Tequila, Jalisco

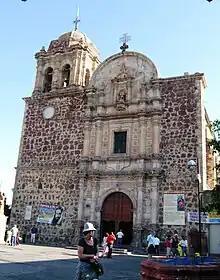
Church of Santiago Apostol, the main church

The town of Tequila had a population of 26,809 (2010 census), accounting for about 73% of the municipality's inhabitants. It contains the main parish church, Our Lady of the Purísima Concepción, built in the 18th century by Martín Casillas. The church has a stone facade, a bell tower and inverted truncated pyramid (estipite) pilasters that flank the main portal. The portal has two levels and a crown. The first level contains the door arch with has moulding and a seal and is supported by two Doric columns. The upper portion contains a window with moulding with Doric columns in each side, decorated with curves and vegetable motifs. The crown at the top contains a sculpture of the Archangel Michael in a niche flanked by Doric columns. The side portal is an arched entrance with Tuscan columns and cornice and a cross in relief at the midpoint. Inside are one nave and a Neoclassical main altar. Also inside is a statue of Our Lady of the Conception that dates from 1865.